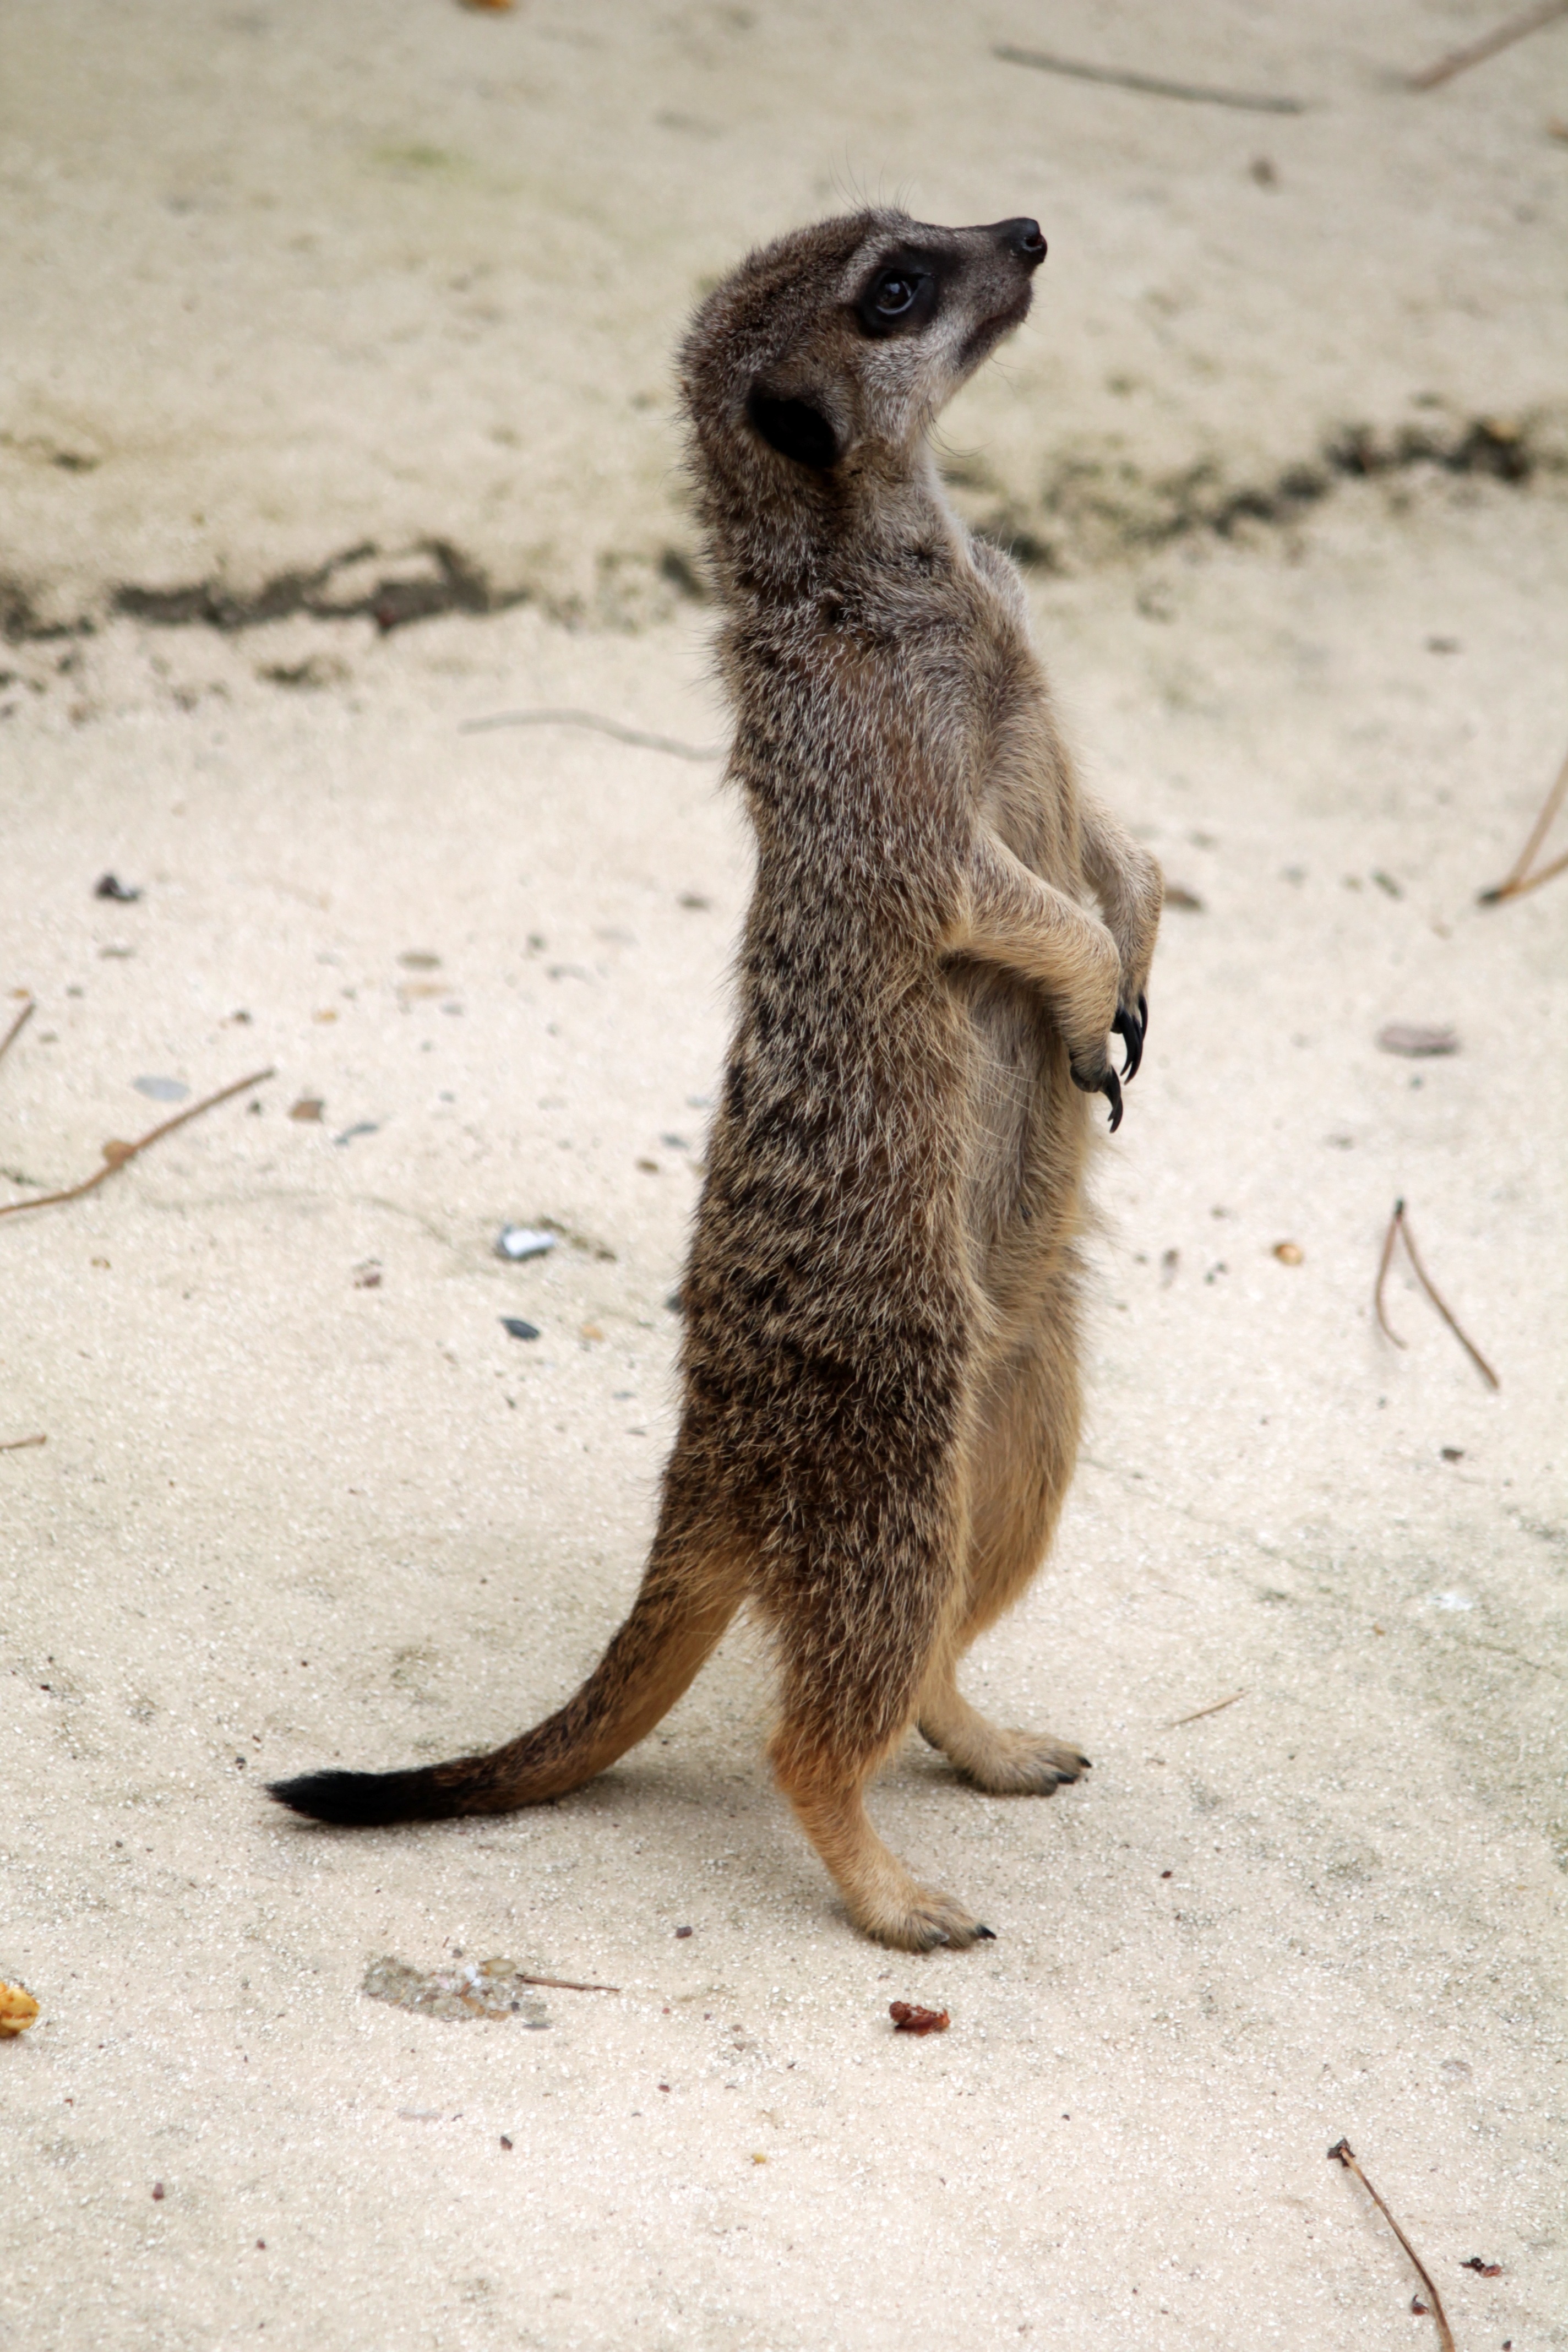
animal, cute, wildlife, standing, zoo, fur, mammal, fauna, surveillance, whiskers, animals, vertebrate, marsupial, meerkat, mongoose, suricate, viverridae